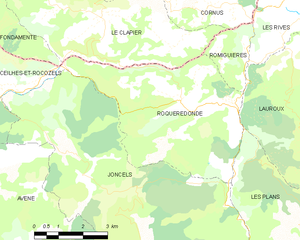
Carte de la commune française de code INSEE 34233 - Roqueredonde
Roqueredonde est une commune française située dans le département de l'Hérault en région Occitanie. C'est une petite commune rurale du nord de l'Hérault, situé sur le plateau de l'Escandorgue, en bordure du plateau du Larzac. Ses habitants sont appelés les Roqueredondais.